Synthetic fuel

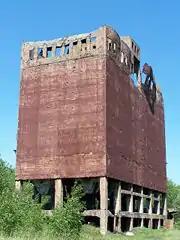
Ruins of the German synthetic petrol plant ("Hydrierwerke Pölitz AG") in Police, Poland

Friedrich Bergius developed the Bergius process, which received a patent in 1913. Karl Goldschmidt invited Bergius to build an industrial plant at his factory, the Th. Goldschmidt AG (part of